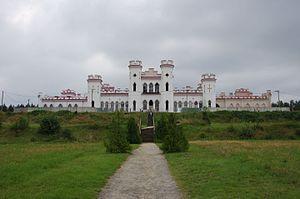
Le château de Kossava est situé à Kossava, dans le raïon d'Ivatsevitchy, voblast de Brest au Belarus.